Callington

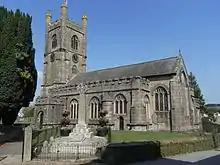
St Mary's Church, viewed from the southeast

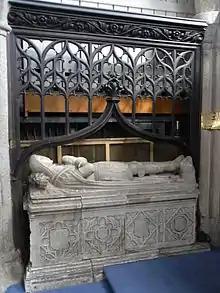
Tomb and effigy of Robert Willoughby, 1st Baron Willoughby de Broke (d. 1502), St Mary's Church, Callington, north wall of chancel

Callington has been postulated as one of the possible locations of the ancient site of "Celliwig", associated with King Arthur. Nearby ancient monuments include Castlewitch Henge, with a diameter of 96 m and Cadsonbury Iron Age hillfort, as well as Dupath Well built in 1510 on the site of an ancient sacred spring.